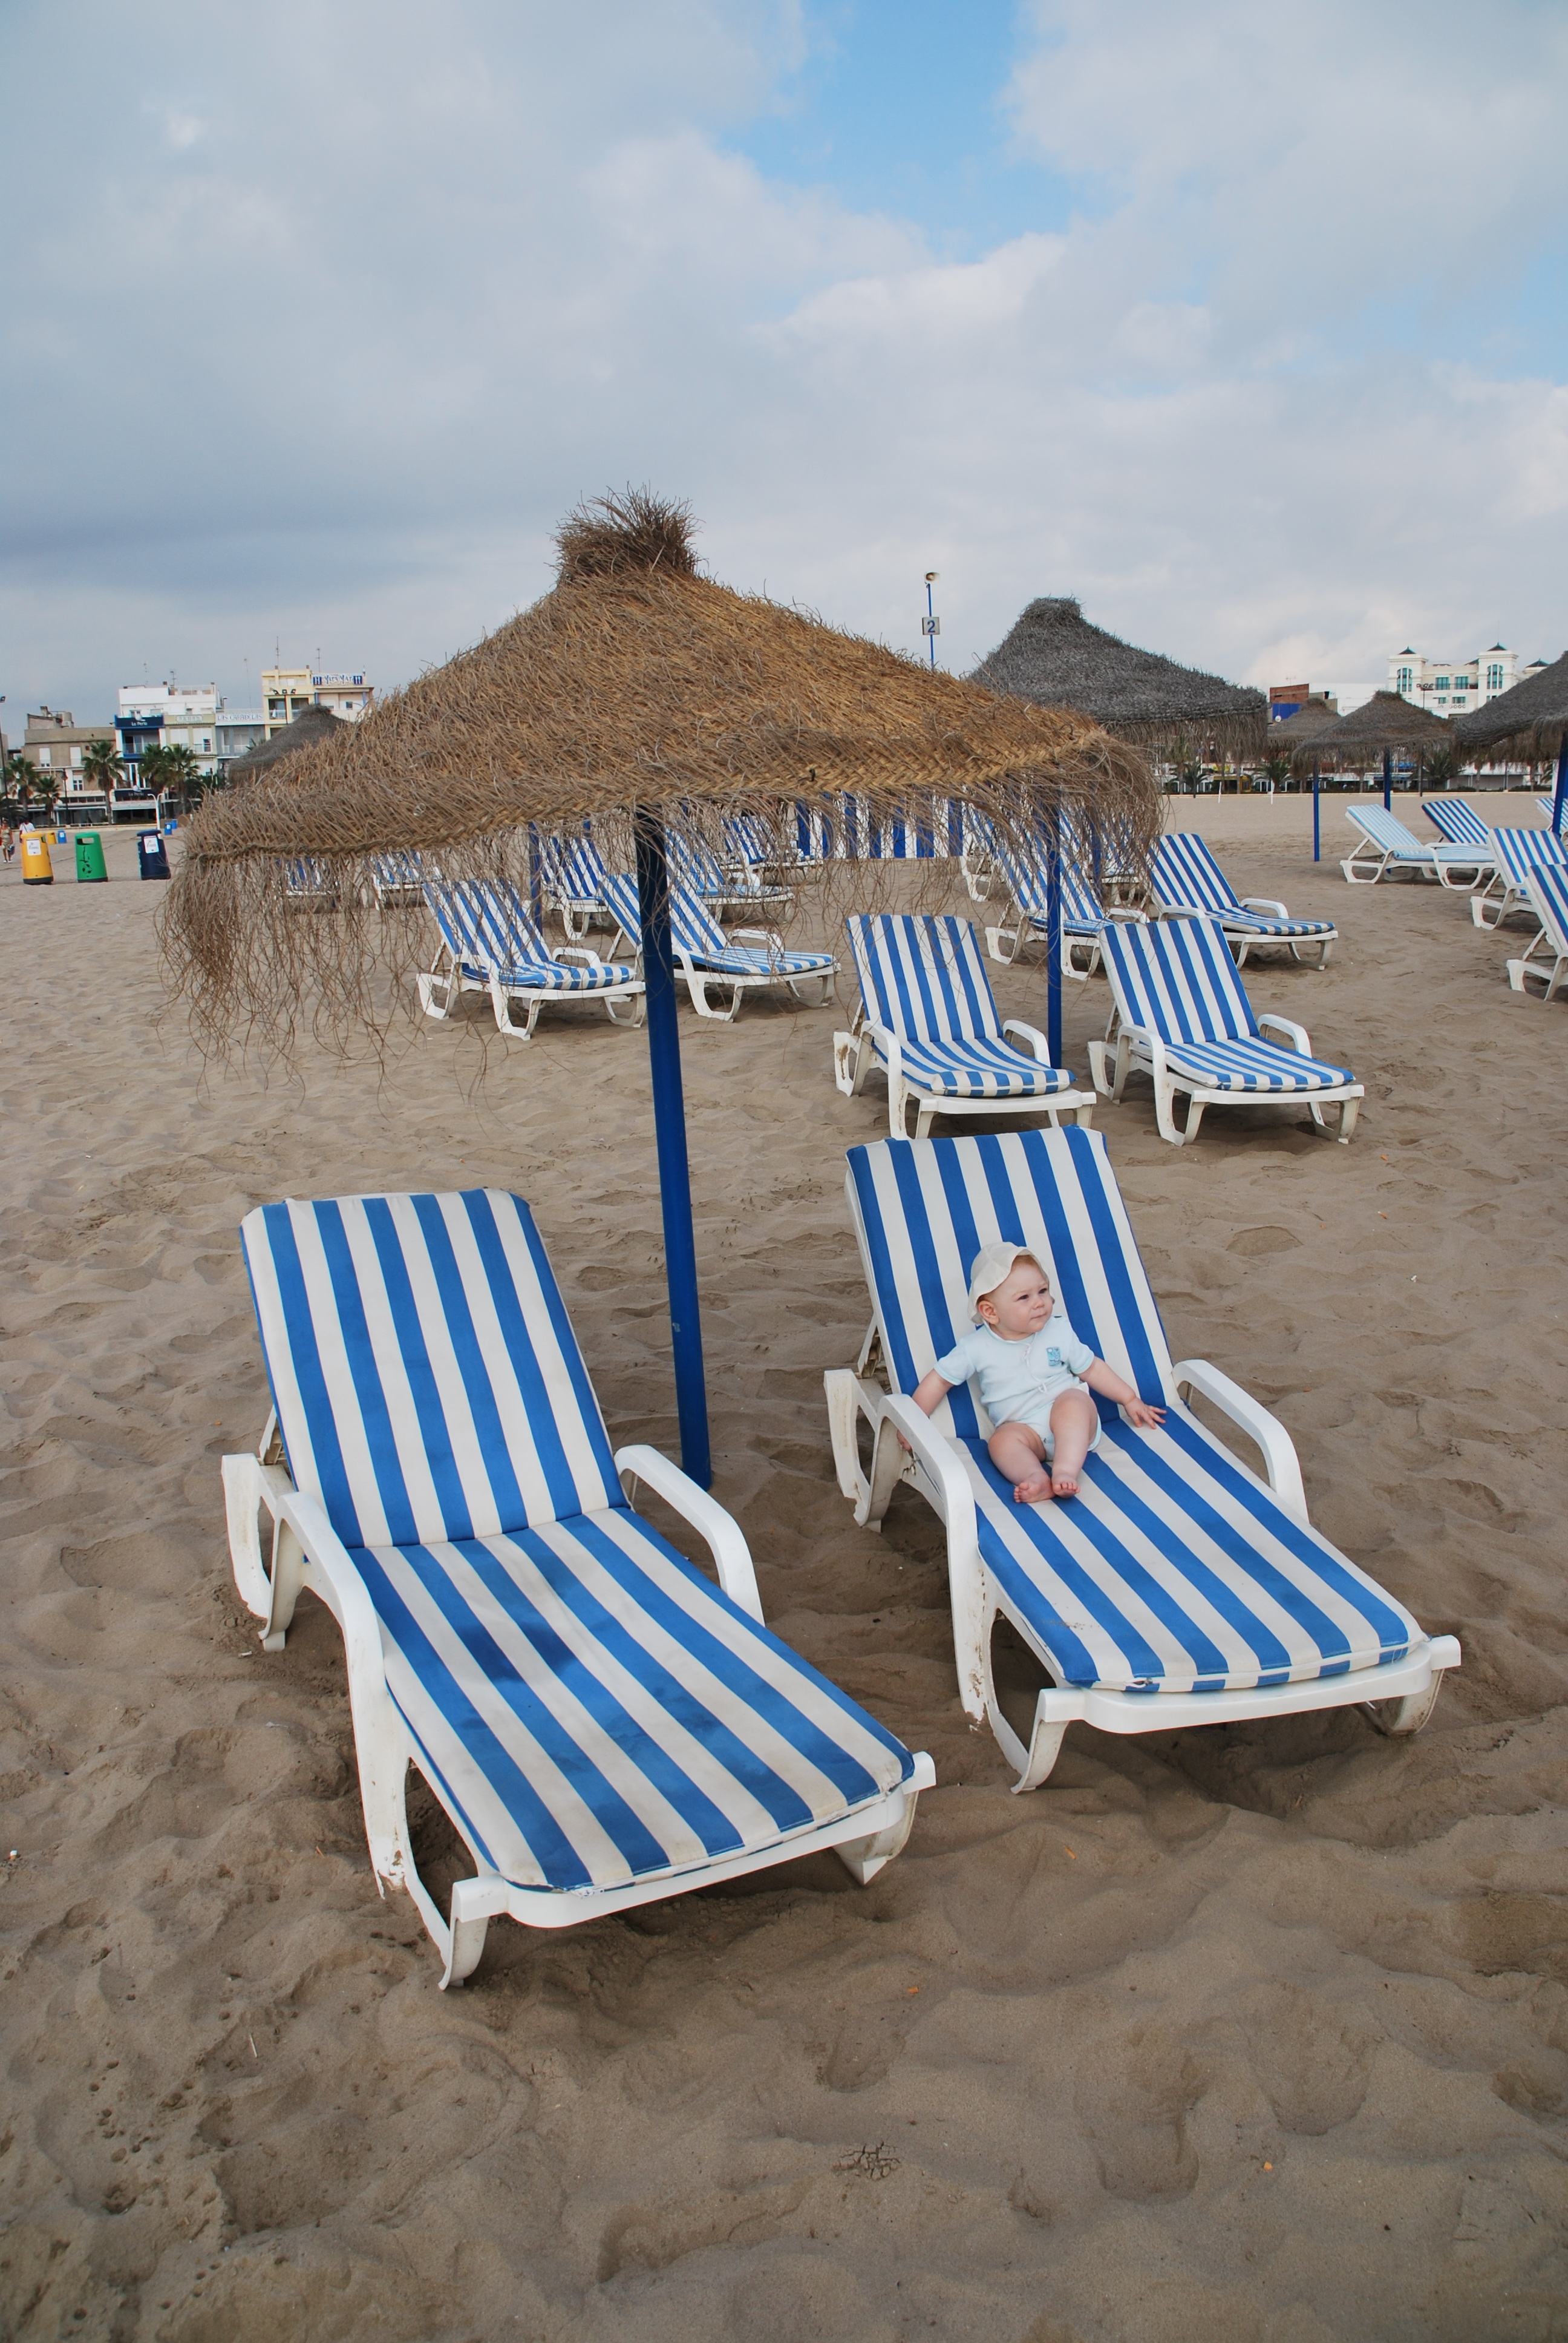
beach, sea, coast, outdoor, sand, boardwalk, sun, boy, kid, walkway, summer, vacation, portrait, young, umbrella, holiday, child, blue, furniture, leisure, baby, sunny, family, spain, fun, happy, happiness, valencia